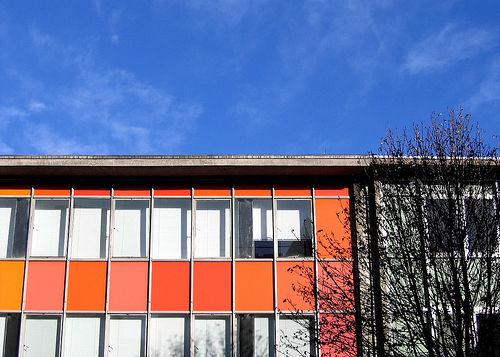
Weather: sun or clear